Jean Peters

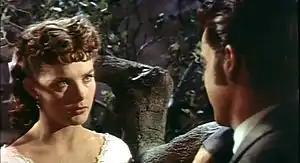
Peters in the trailer for the film "Broken Lance" (1954)

Other 1954 films co-starring Peters were the Westerns "Apache" (borrowed by Warner Bros.) and "Broken Lance". Although "Broken Lance" did not attract much attention, she was critically acclaimed for her performance in "Apache." One critic praised her for "giving an excellent account for herself", declaring she was "on her way to becoming one of the finest young actresses around Hollywood today."